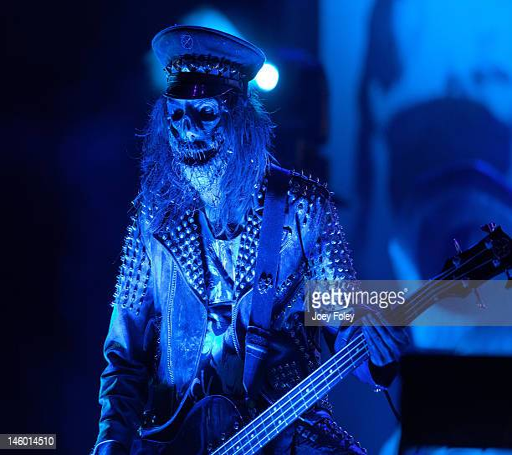
hard rock artist of hard rock artist performs live